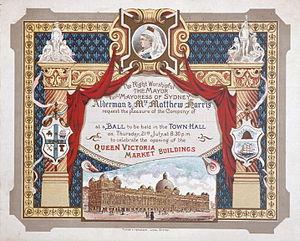
Le Queen Victoria Building est un bâtiment classé de la fin du XIXᵉ siècle conçu par l'architecte George McRae situé au 429-481 George Street dans le quartier central des affaires de Sydney, dans l'État de Nouvelle-Galles du Sud. Le bâtiment néo-roman est construit de 1893 à 1898 et mesure 190 mètres de long et 30 mètres de large. Les dômes sont construits par Ritchie Brothers. Le bâtiment remplit un pâté de maisons délimité par les rues George, Market, York et Druitt. Conçu comme un marché, il a été utilisé à diverses autres fins, a subi un remodelage puis une dégradation jusqu'à sa restauration et son retour à son utilisation d'origine à la fin du XXᵉ siècle. L'édifice appartient à la ville de Sydney et a été ajouté au registre du patrimoine de l'État de la Nouvelle-Galles du Sud le 5 mars 2010.